Lake Butler Woman's Club

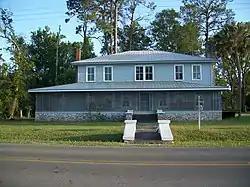
Lake Butler Woman's Club

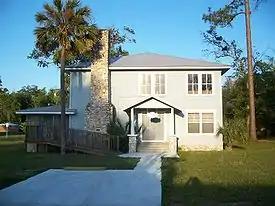
Another view

The Lake Butler Woman's Club, also known as the Old Union County Courthouse, is an historic building now located at 285 NE First Avenue in Lake Butler, Union County, Florida. It was built in 1923 on the site of the present Union County Courthouse. This replaced two previous courthouses which had served Bradford County, from which Union County had been separated in 1921. When the new courthouse was built in 1936, this building was moved to its present site and given to the Woman's Club.